Coulangeron

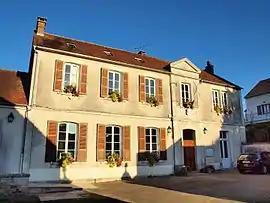
The town hall in Coulangeron

Coulangeron is a commune in the Yonne department in Bourgogne-Franche-Comté in north-central France, in the natural region of Forterre.